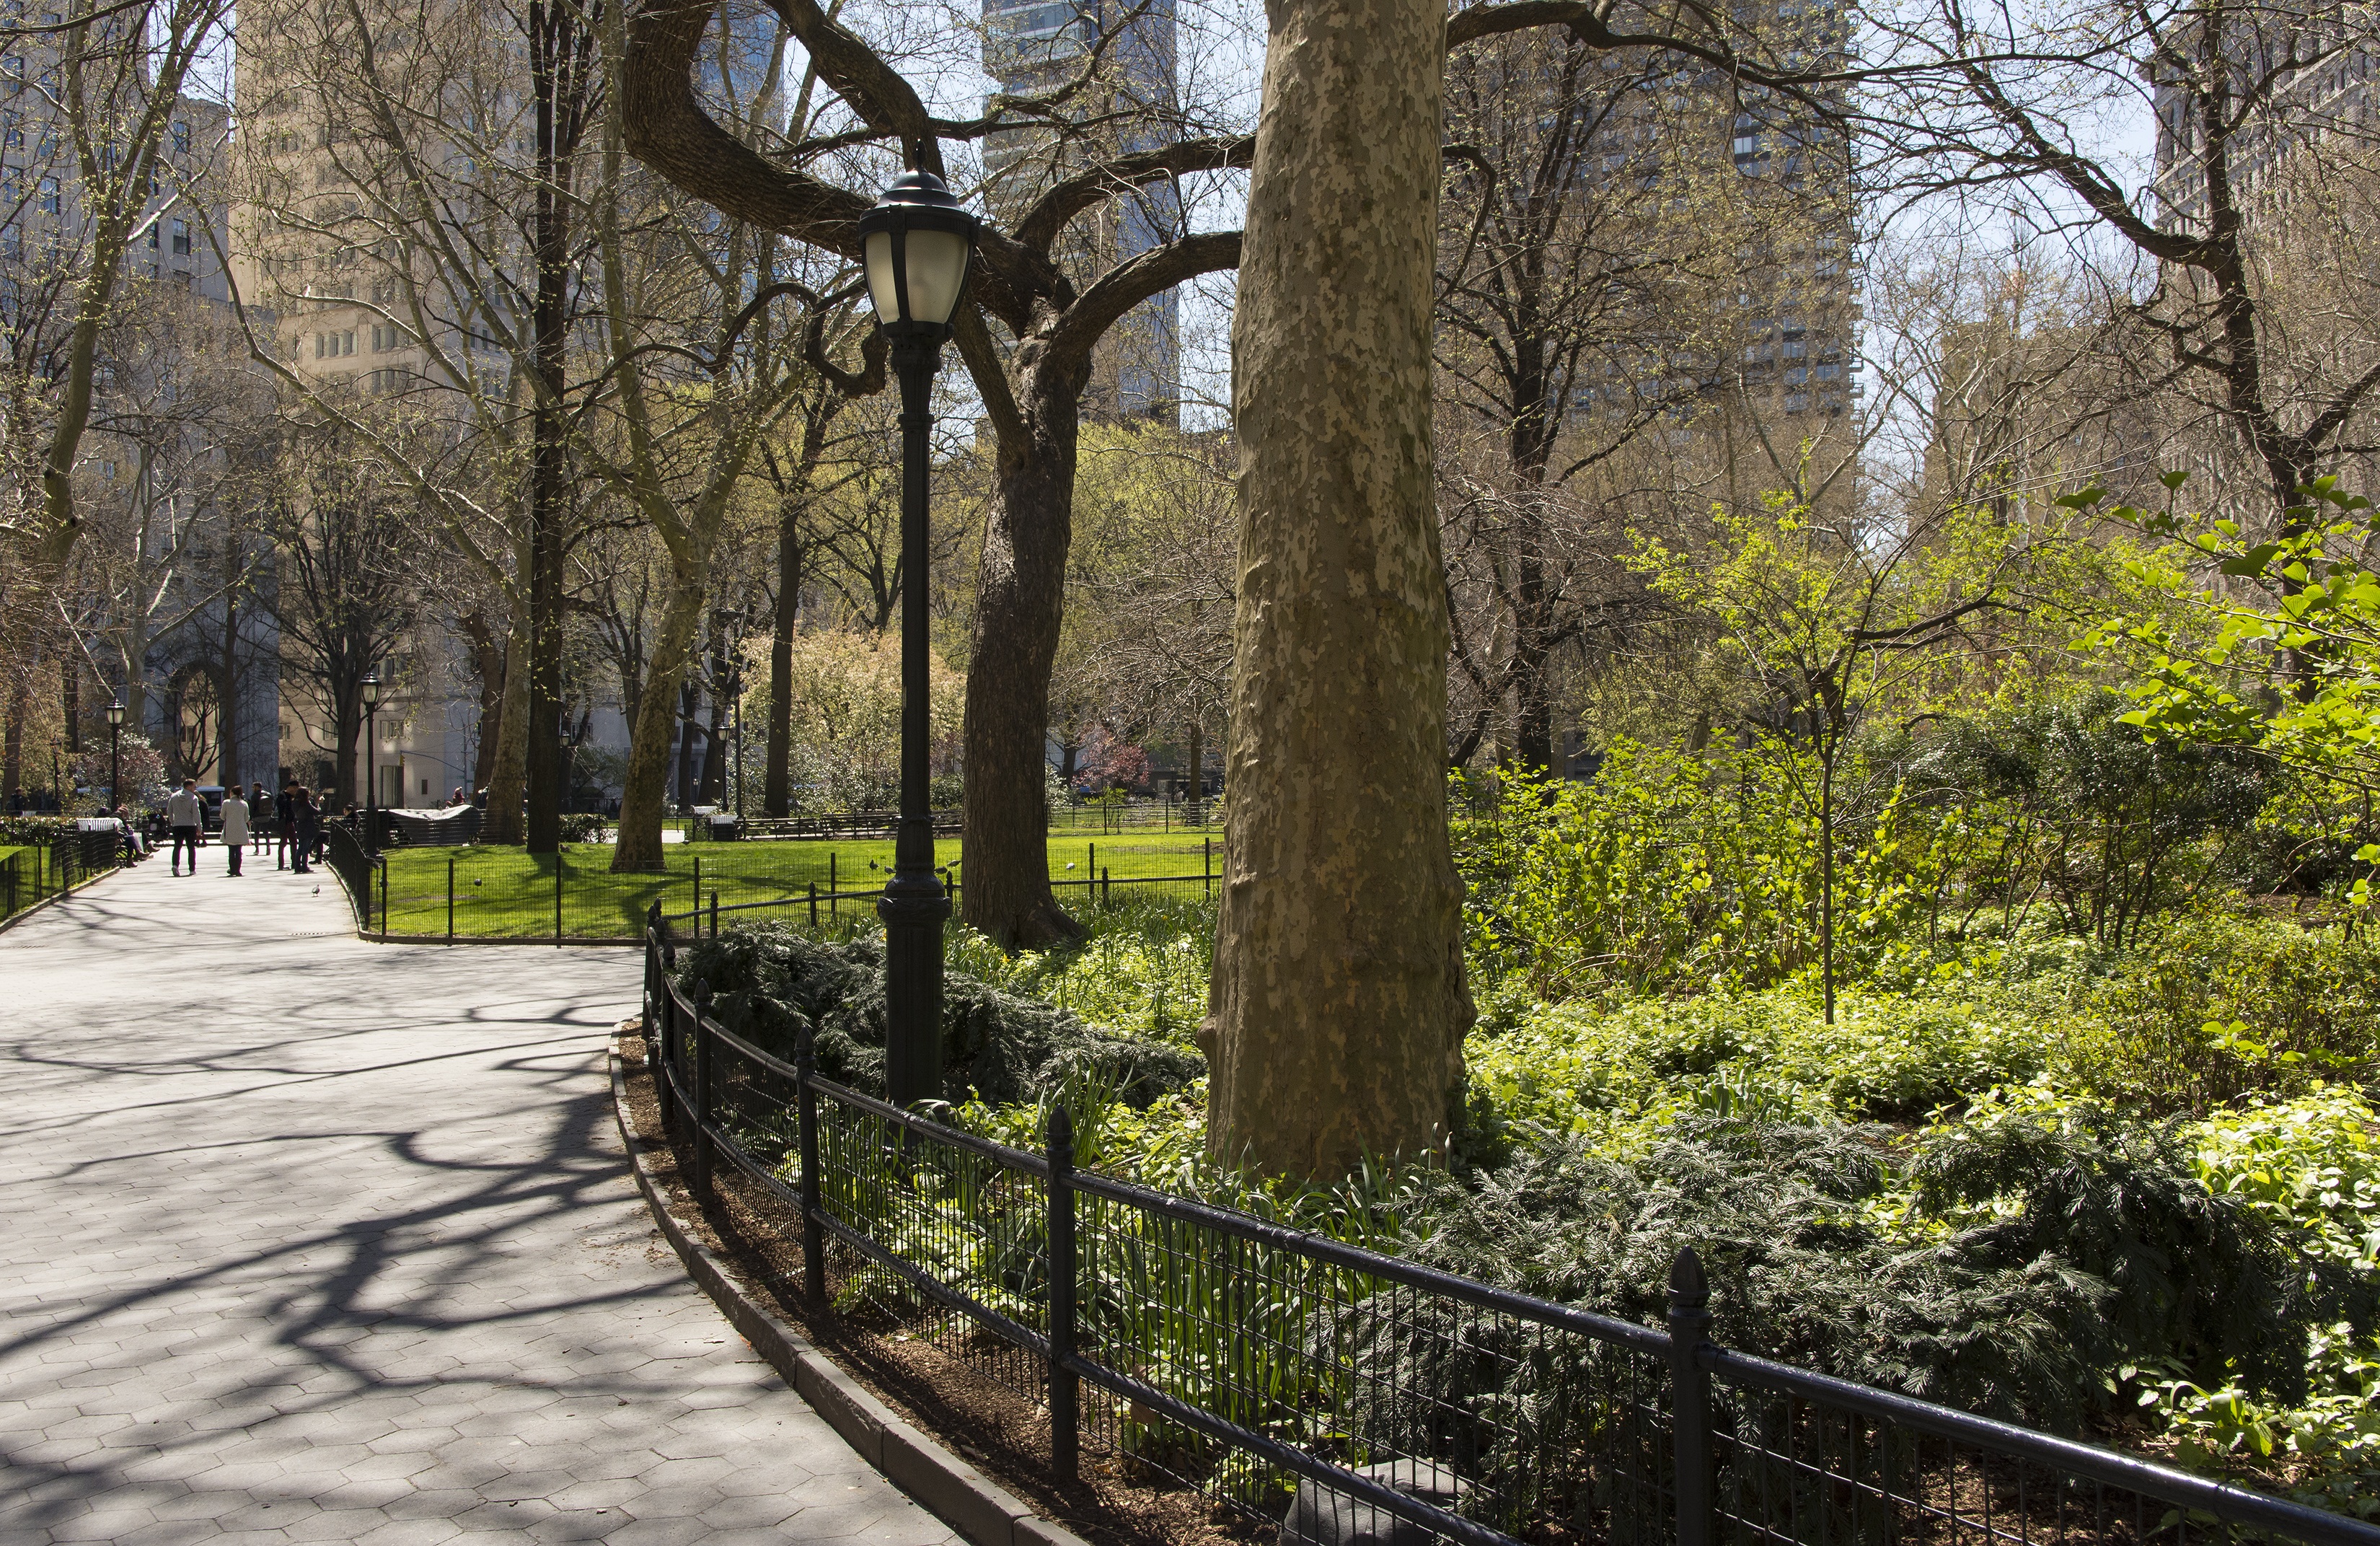
tree, nature, forest, grass, plant, bench, leaf, flower, city, urban, manhattan, new york city, walkway, downtown, nyc, autumn, park, landmark, garden, season, waterway, trees, woodland, woody plant